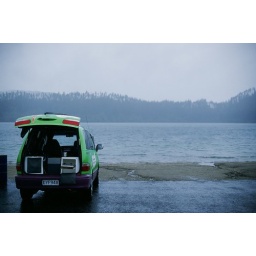
At Blue lake in Rotorua. Best pic of the van IMHO.